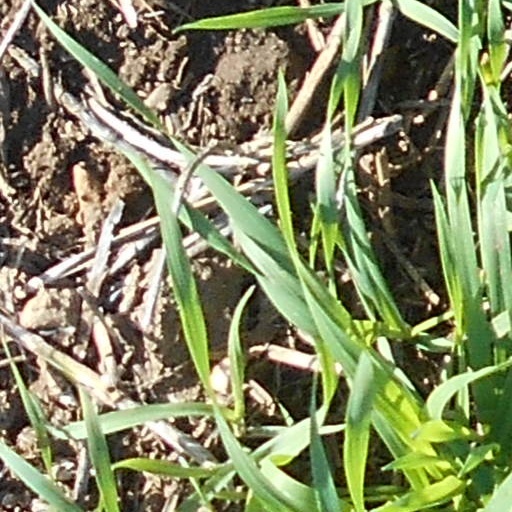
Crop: wheat